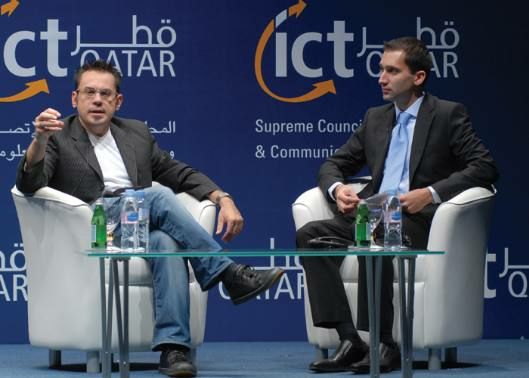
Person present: Yes